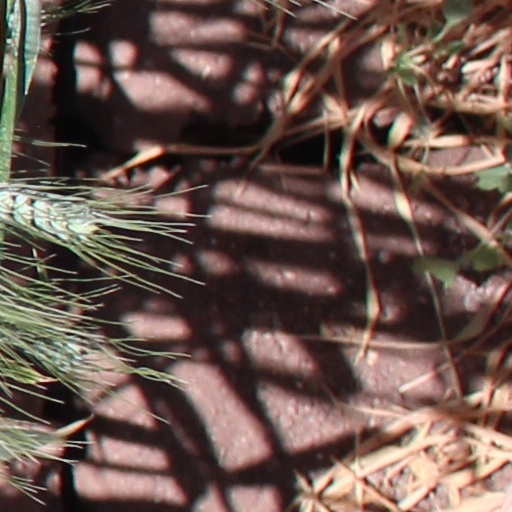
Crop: wheat